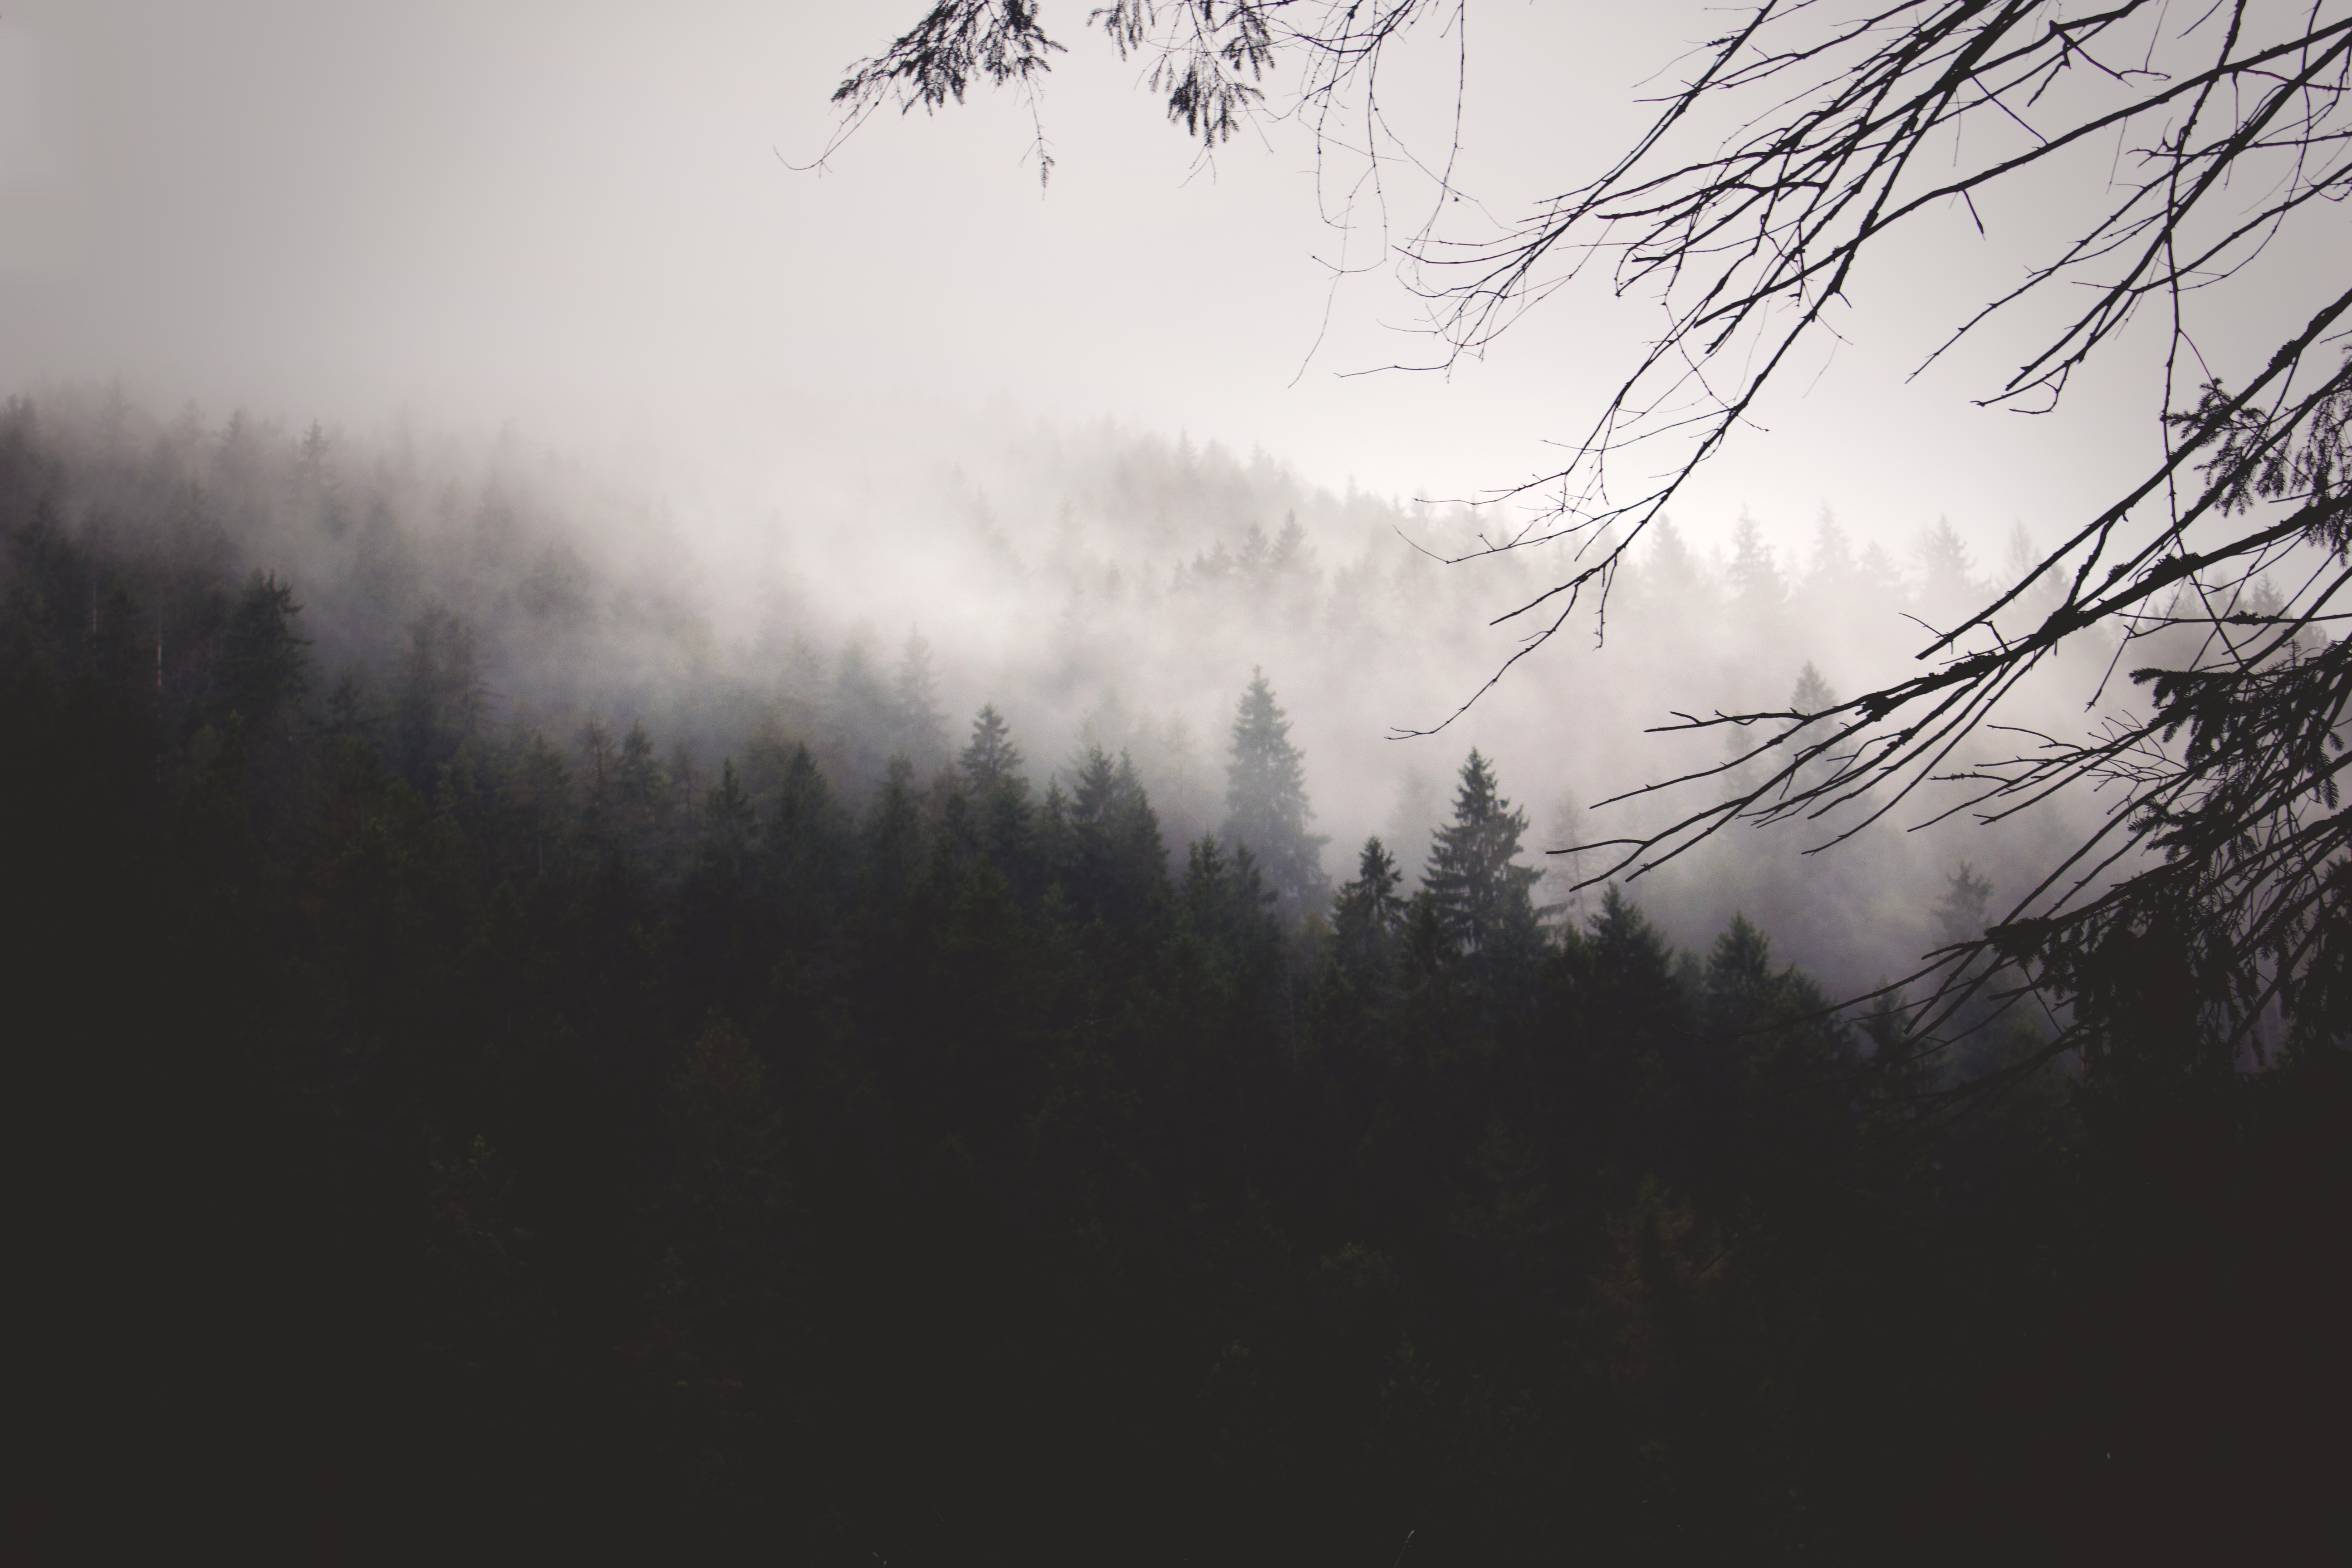
tree, nature, branch, cloud, sky, fog, sunrise, mist, sunlight, morning, dawn, atmosphere, dusk, weather, darkness, atmospheric phenomenon